House on Labor-in-Vain Road

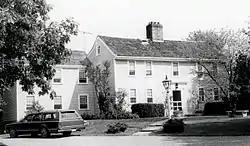
The house c. 1986

The House on Labor-in-Vain Road is a historic house in Ipswich, Massachusetts. Built about 1720 and enlarged c. 1810, it has a well-preserved assortment of architectural stylistic details predating 1850. It was listed on the National Register of Historic Places in 1990.